Beach Rotana

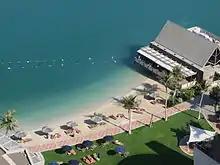
View of the beach at the Beach Rotana hotel, Abu Dhabi

The Beach Rotana is a grand resort in Abu Dhabi, United Arab Emirates.